M1918 Browning automatic rifle

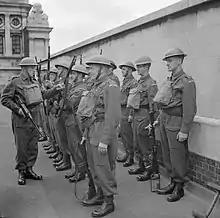
British Home Guard in 1941. The man on the end of the front rank is carrying a BAR.

The M1918A2 was used in the early stages of the Vietnam War, when the US delivered a quantity of "obsolete", second-line small arms to the South Vietnamese Army and associated allies, including the Montagnard hill tribespeople of South Vietnam. US Special Forces advisors frequently chose the BAR over currently available infantry weapons. As one Special Forces sergeant declared, "Many times since my three tours of duty in Vietnam I have thanked God for ... having a BAR that actually worked, as opposed to the jamming M16 ... We had a lot of Viet Cong infiltrators in all our [Special Forces] camps, who would steal weapons every chance they got. Needless to say, the most popular weapon to steal was the venerable old BAR."